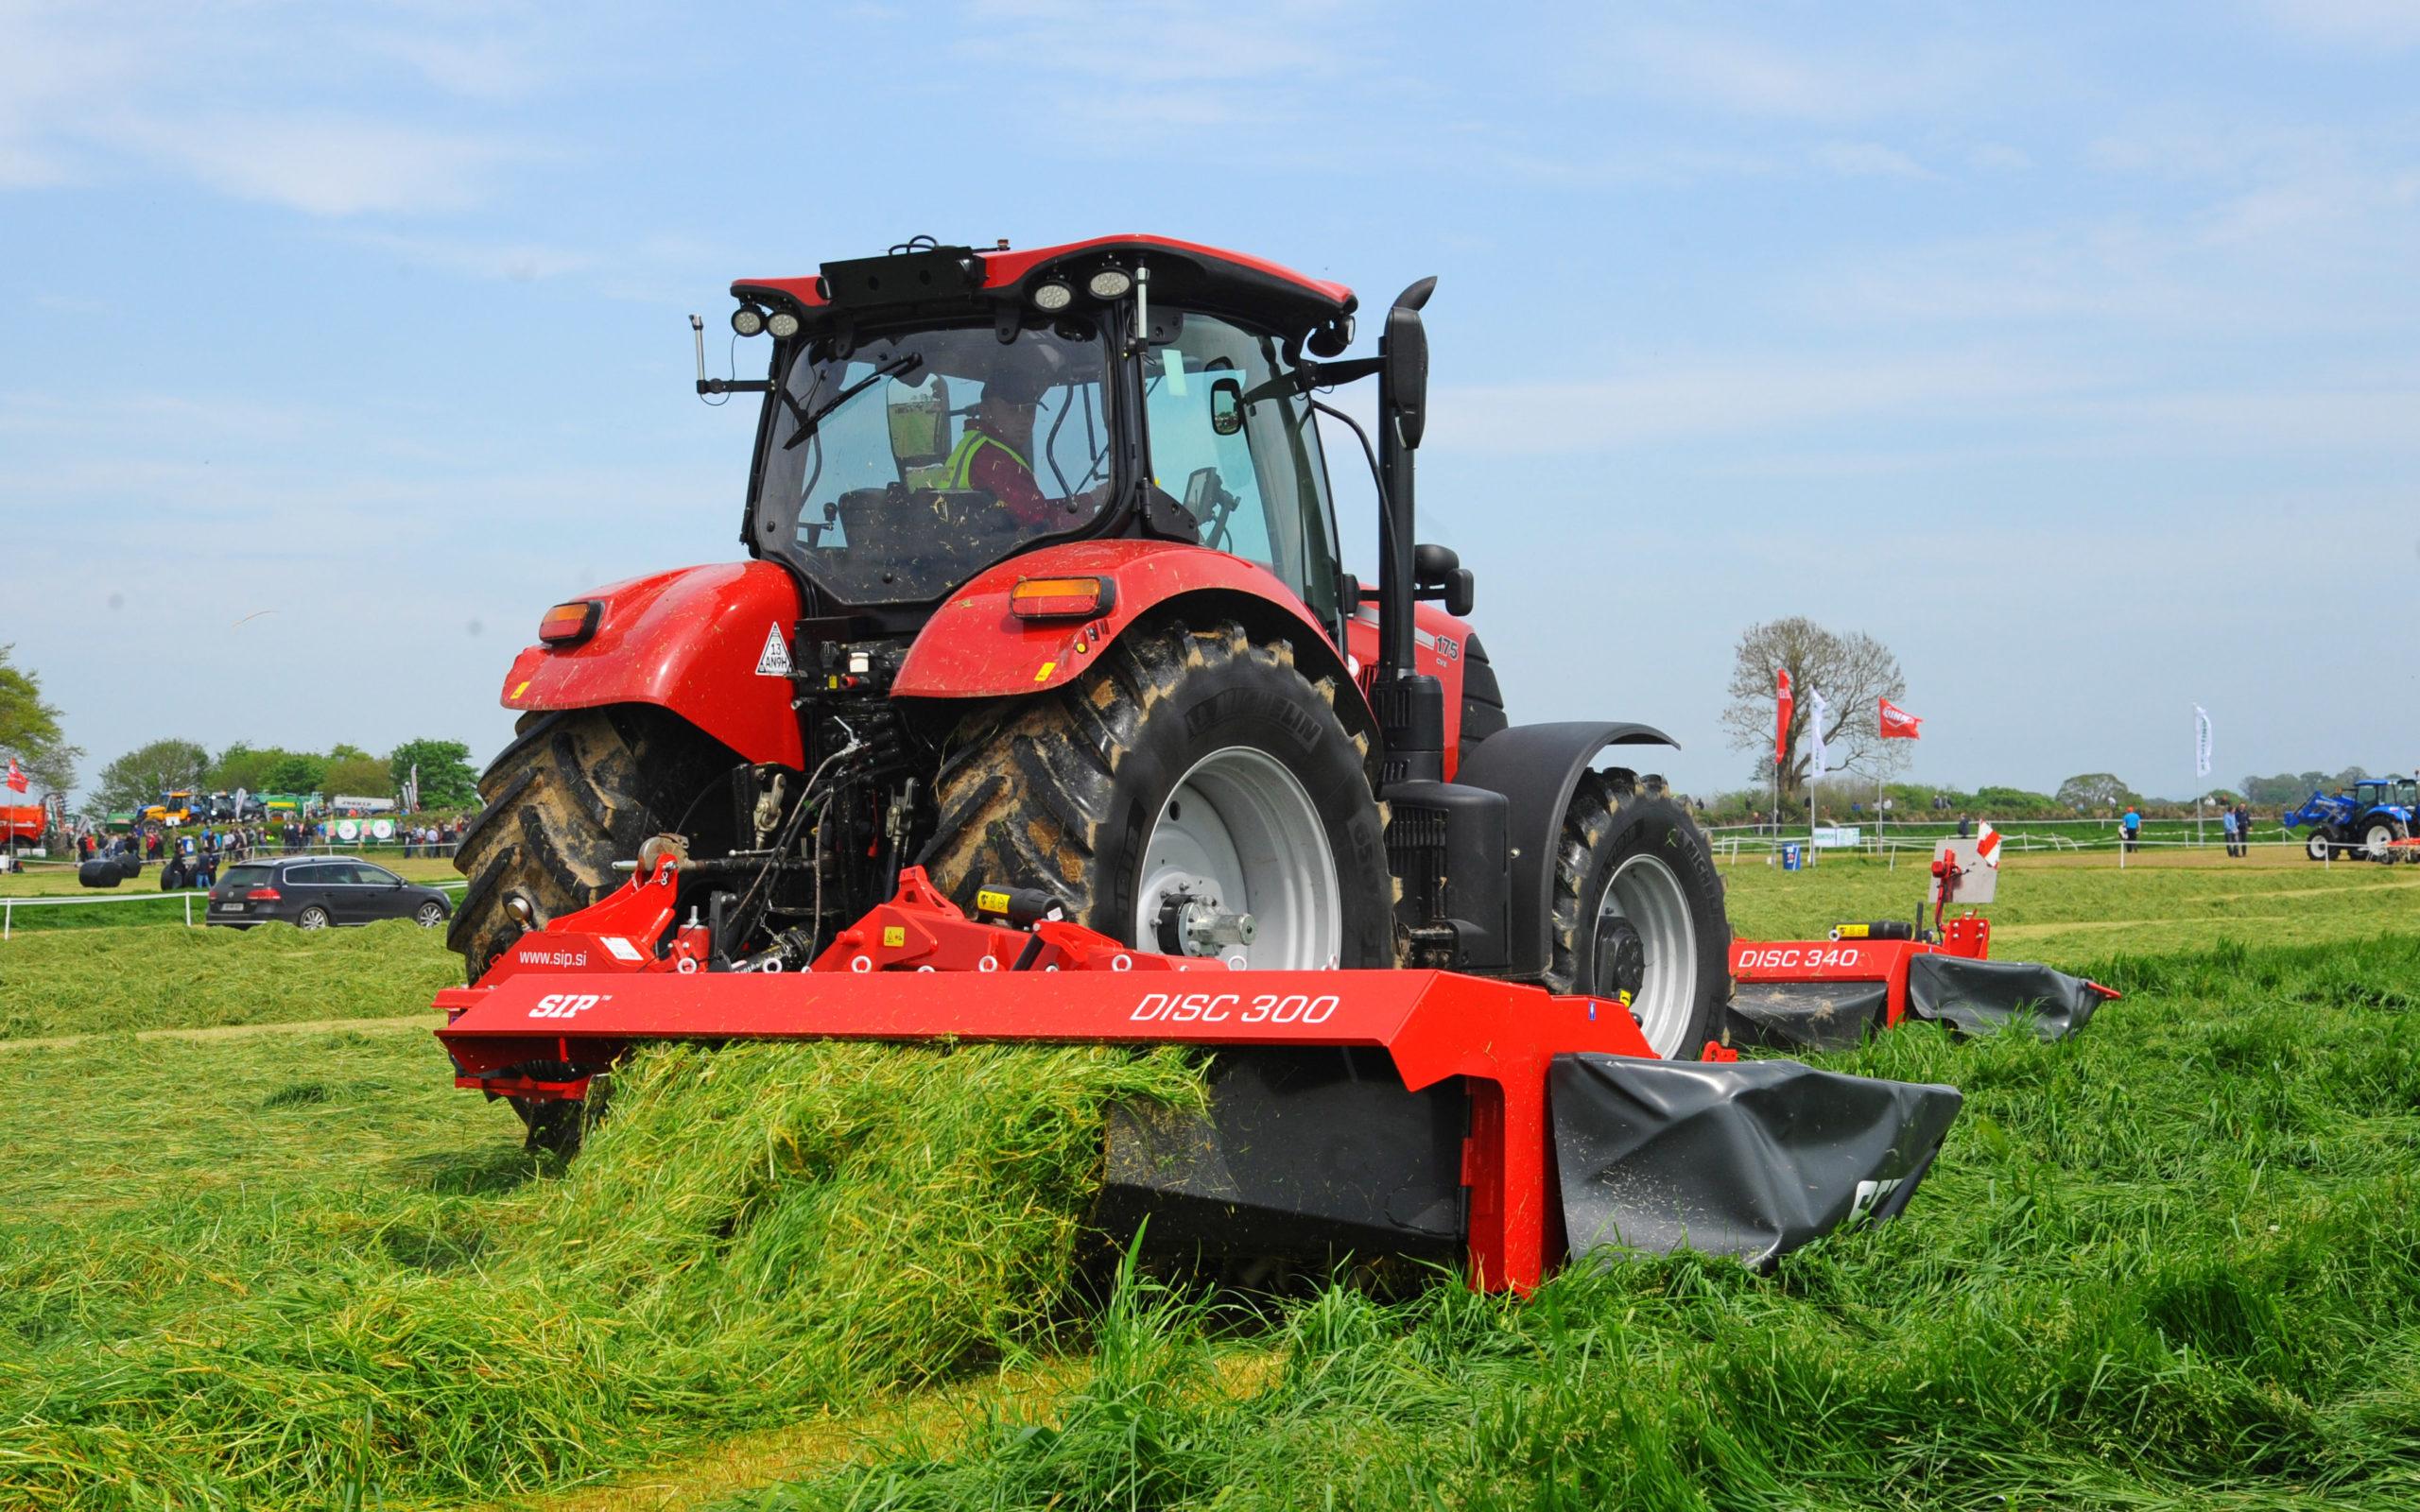
Mashine ya kilimo, trekta ya kisasa lililovukwa magurudumu manne, huku likiwa limeunganishwa na jembe dogo, ambalo hutumika wakati wa mavuno ya mazao shambani kwa kuvuna mazao na kuyachambua vizuri, ili kuyapeleka kwenye kiwanda kwaajili ya kuchakatwa .